Tejobindu Upanishad

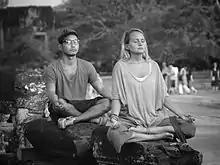
The text does not esteem scriptural studies, and encourages the practice of meditation instead.

The text opens by asserting that "Dhyana" (meditation) is difficult, and increasingly so as one proceeds from gross, then fine, then superfine states. Even the wise and those who are alone, states the text, find meditation difficult to establish, implement and accomplish.